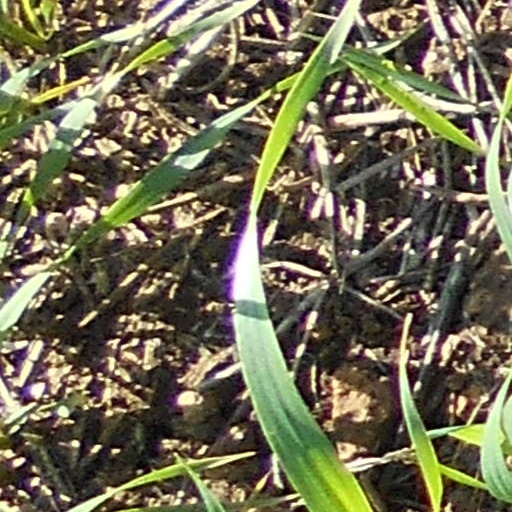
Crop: wheat